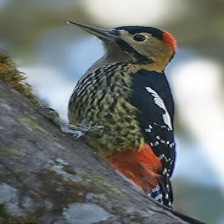
Species: DARJEELING WOODPECKER
Scientific name: DENDROCOPOS DARJELLENSIS